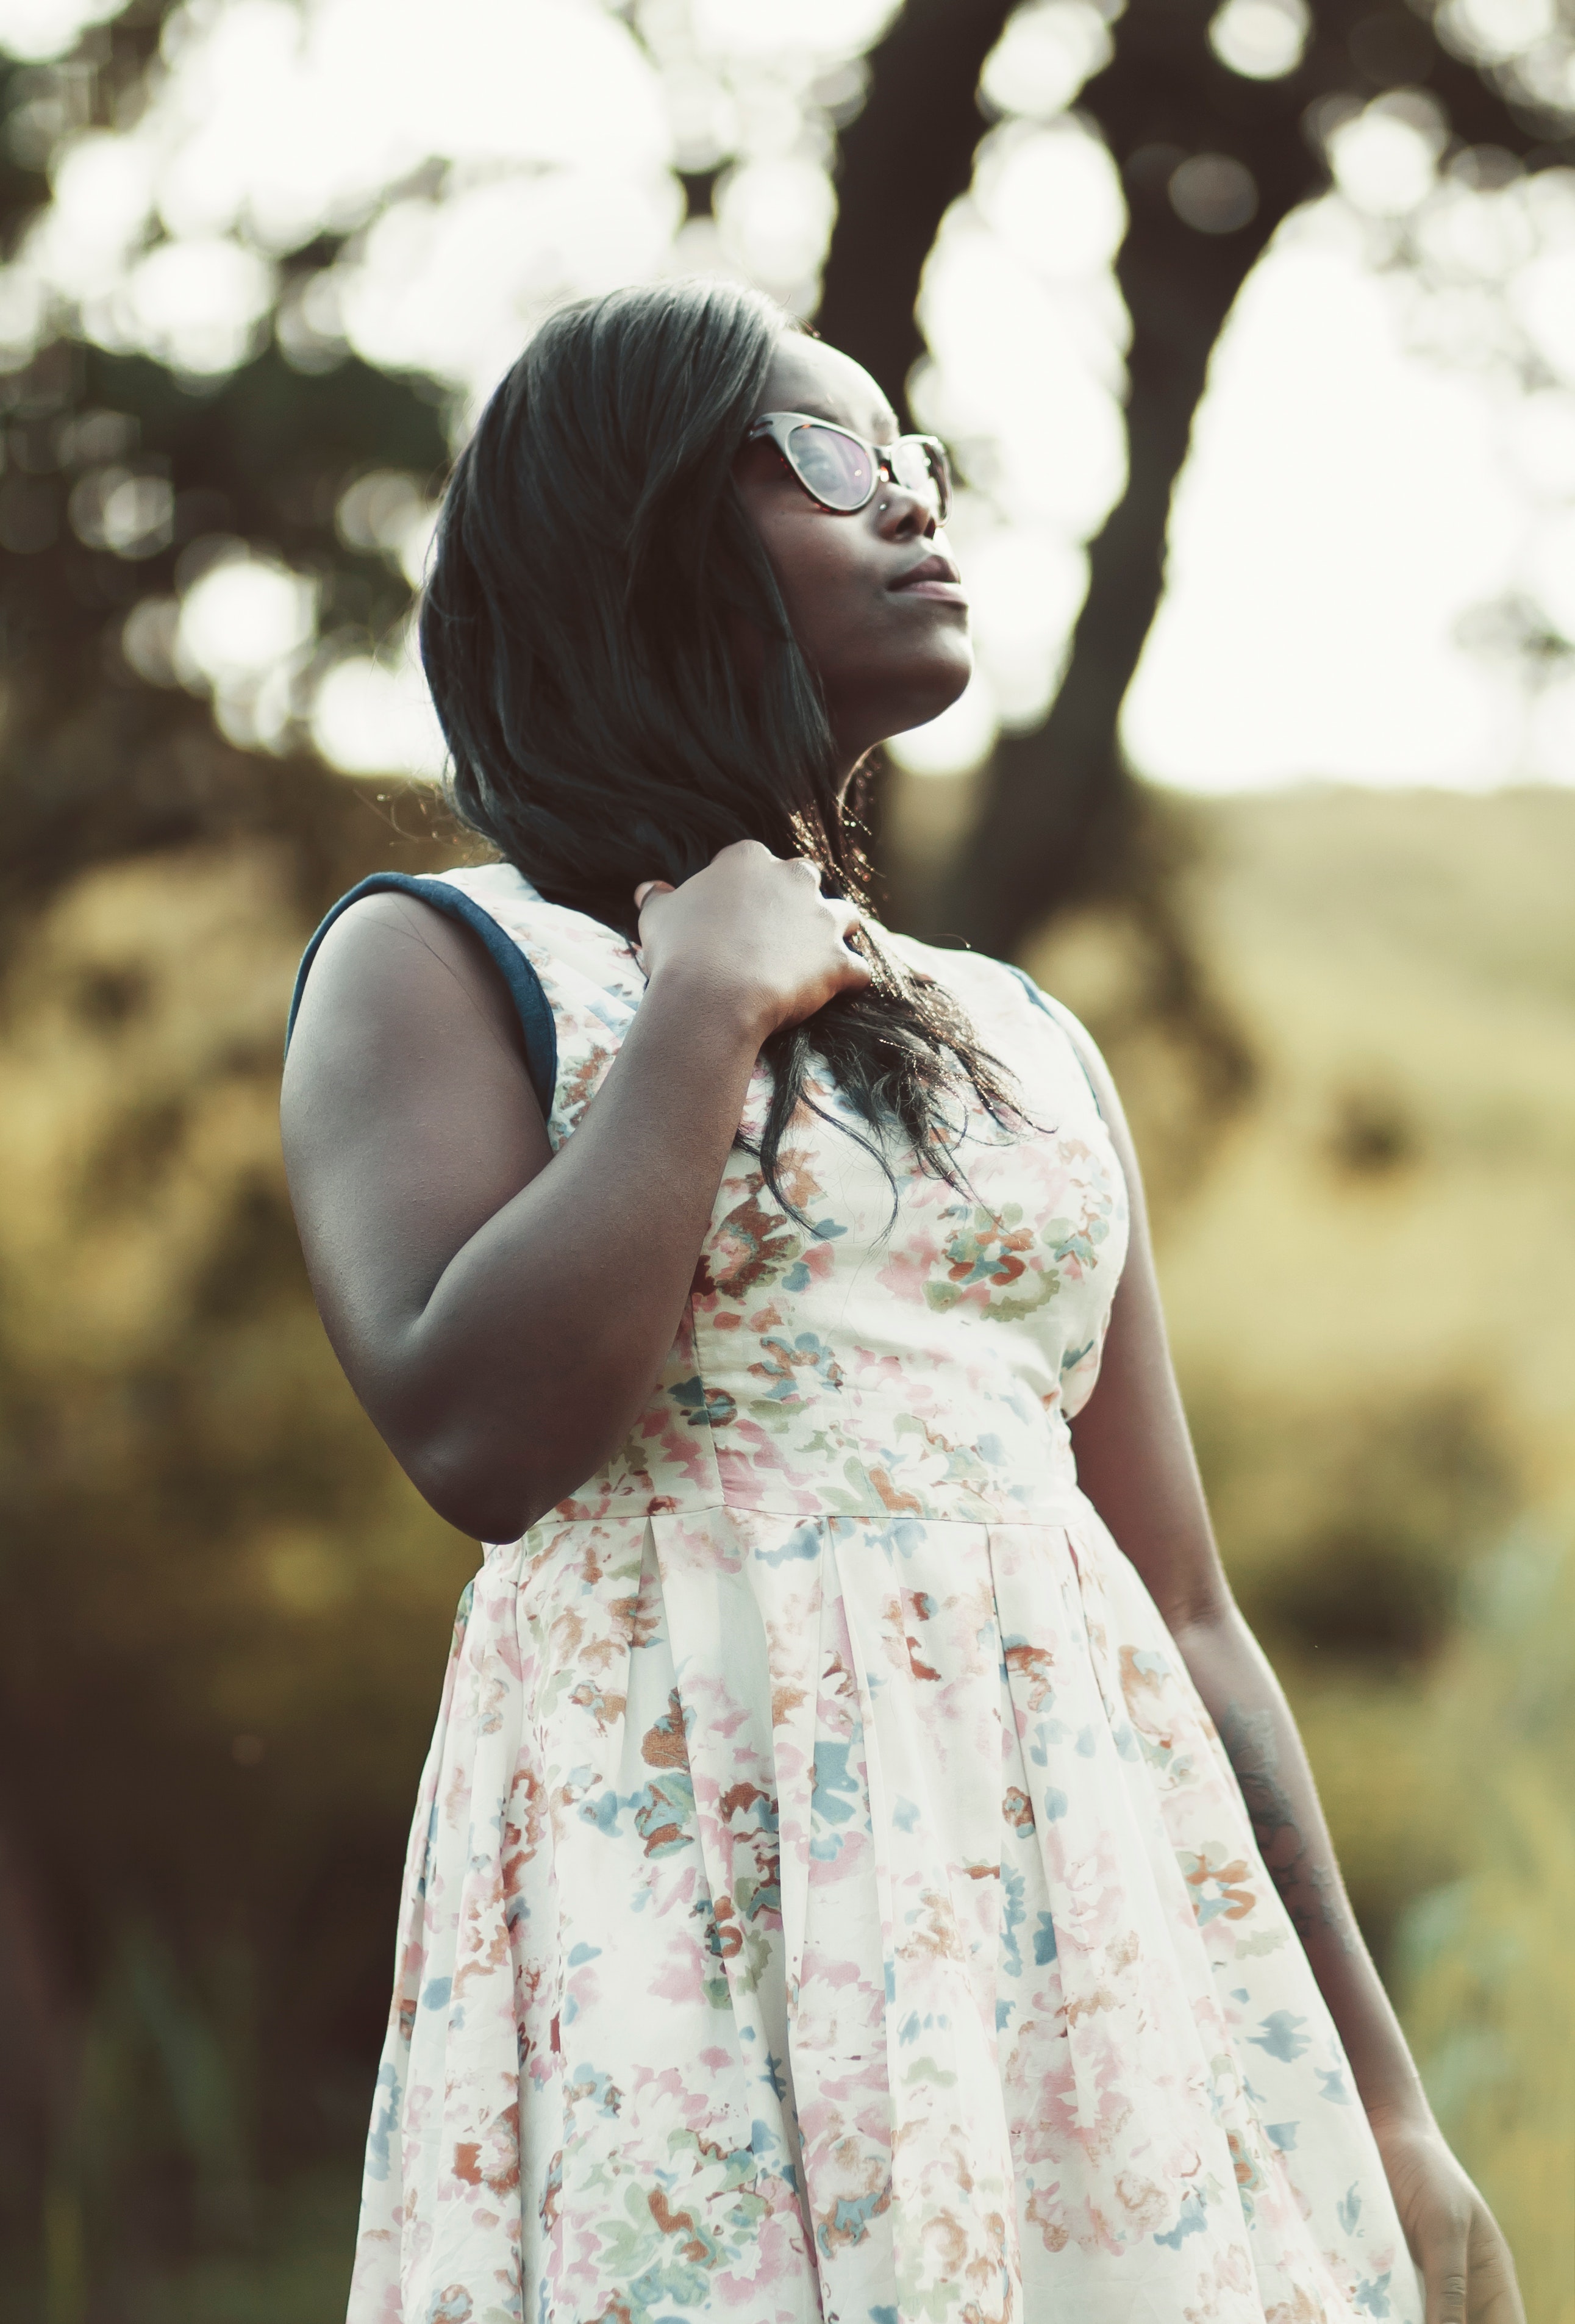
People in nature, white, photograph, dress, beauty, skin, pink, shoulder, tree, spring, photography, grass, leaf, sunlight, branch, summer, child, photo shoot, plant, hand, flower, blossom, long hair, brown hair, happy, wildflower